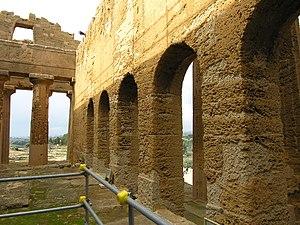
Zone archéologique d’Agrigente (Italie) Español: Zona arqueológica de Agrigento 日本語: アグリジェントの遺跡地域 中文: 阿克里真托考古区